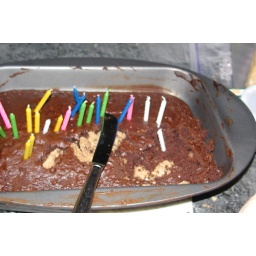
he wanted to use all of the candles and put them in the cake himself